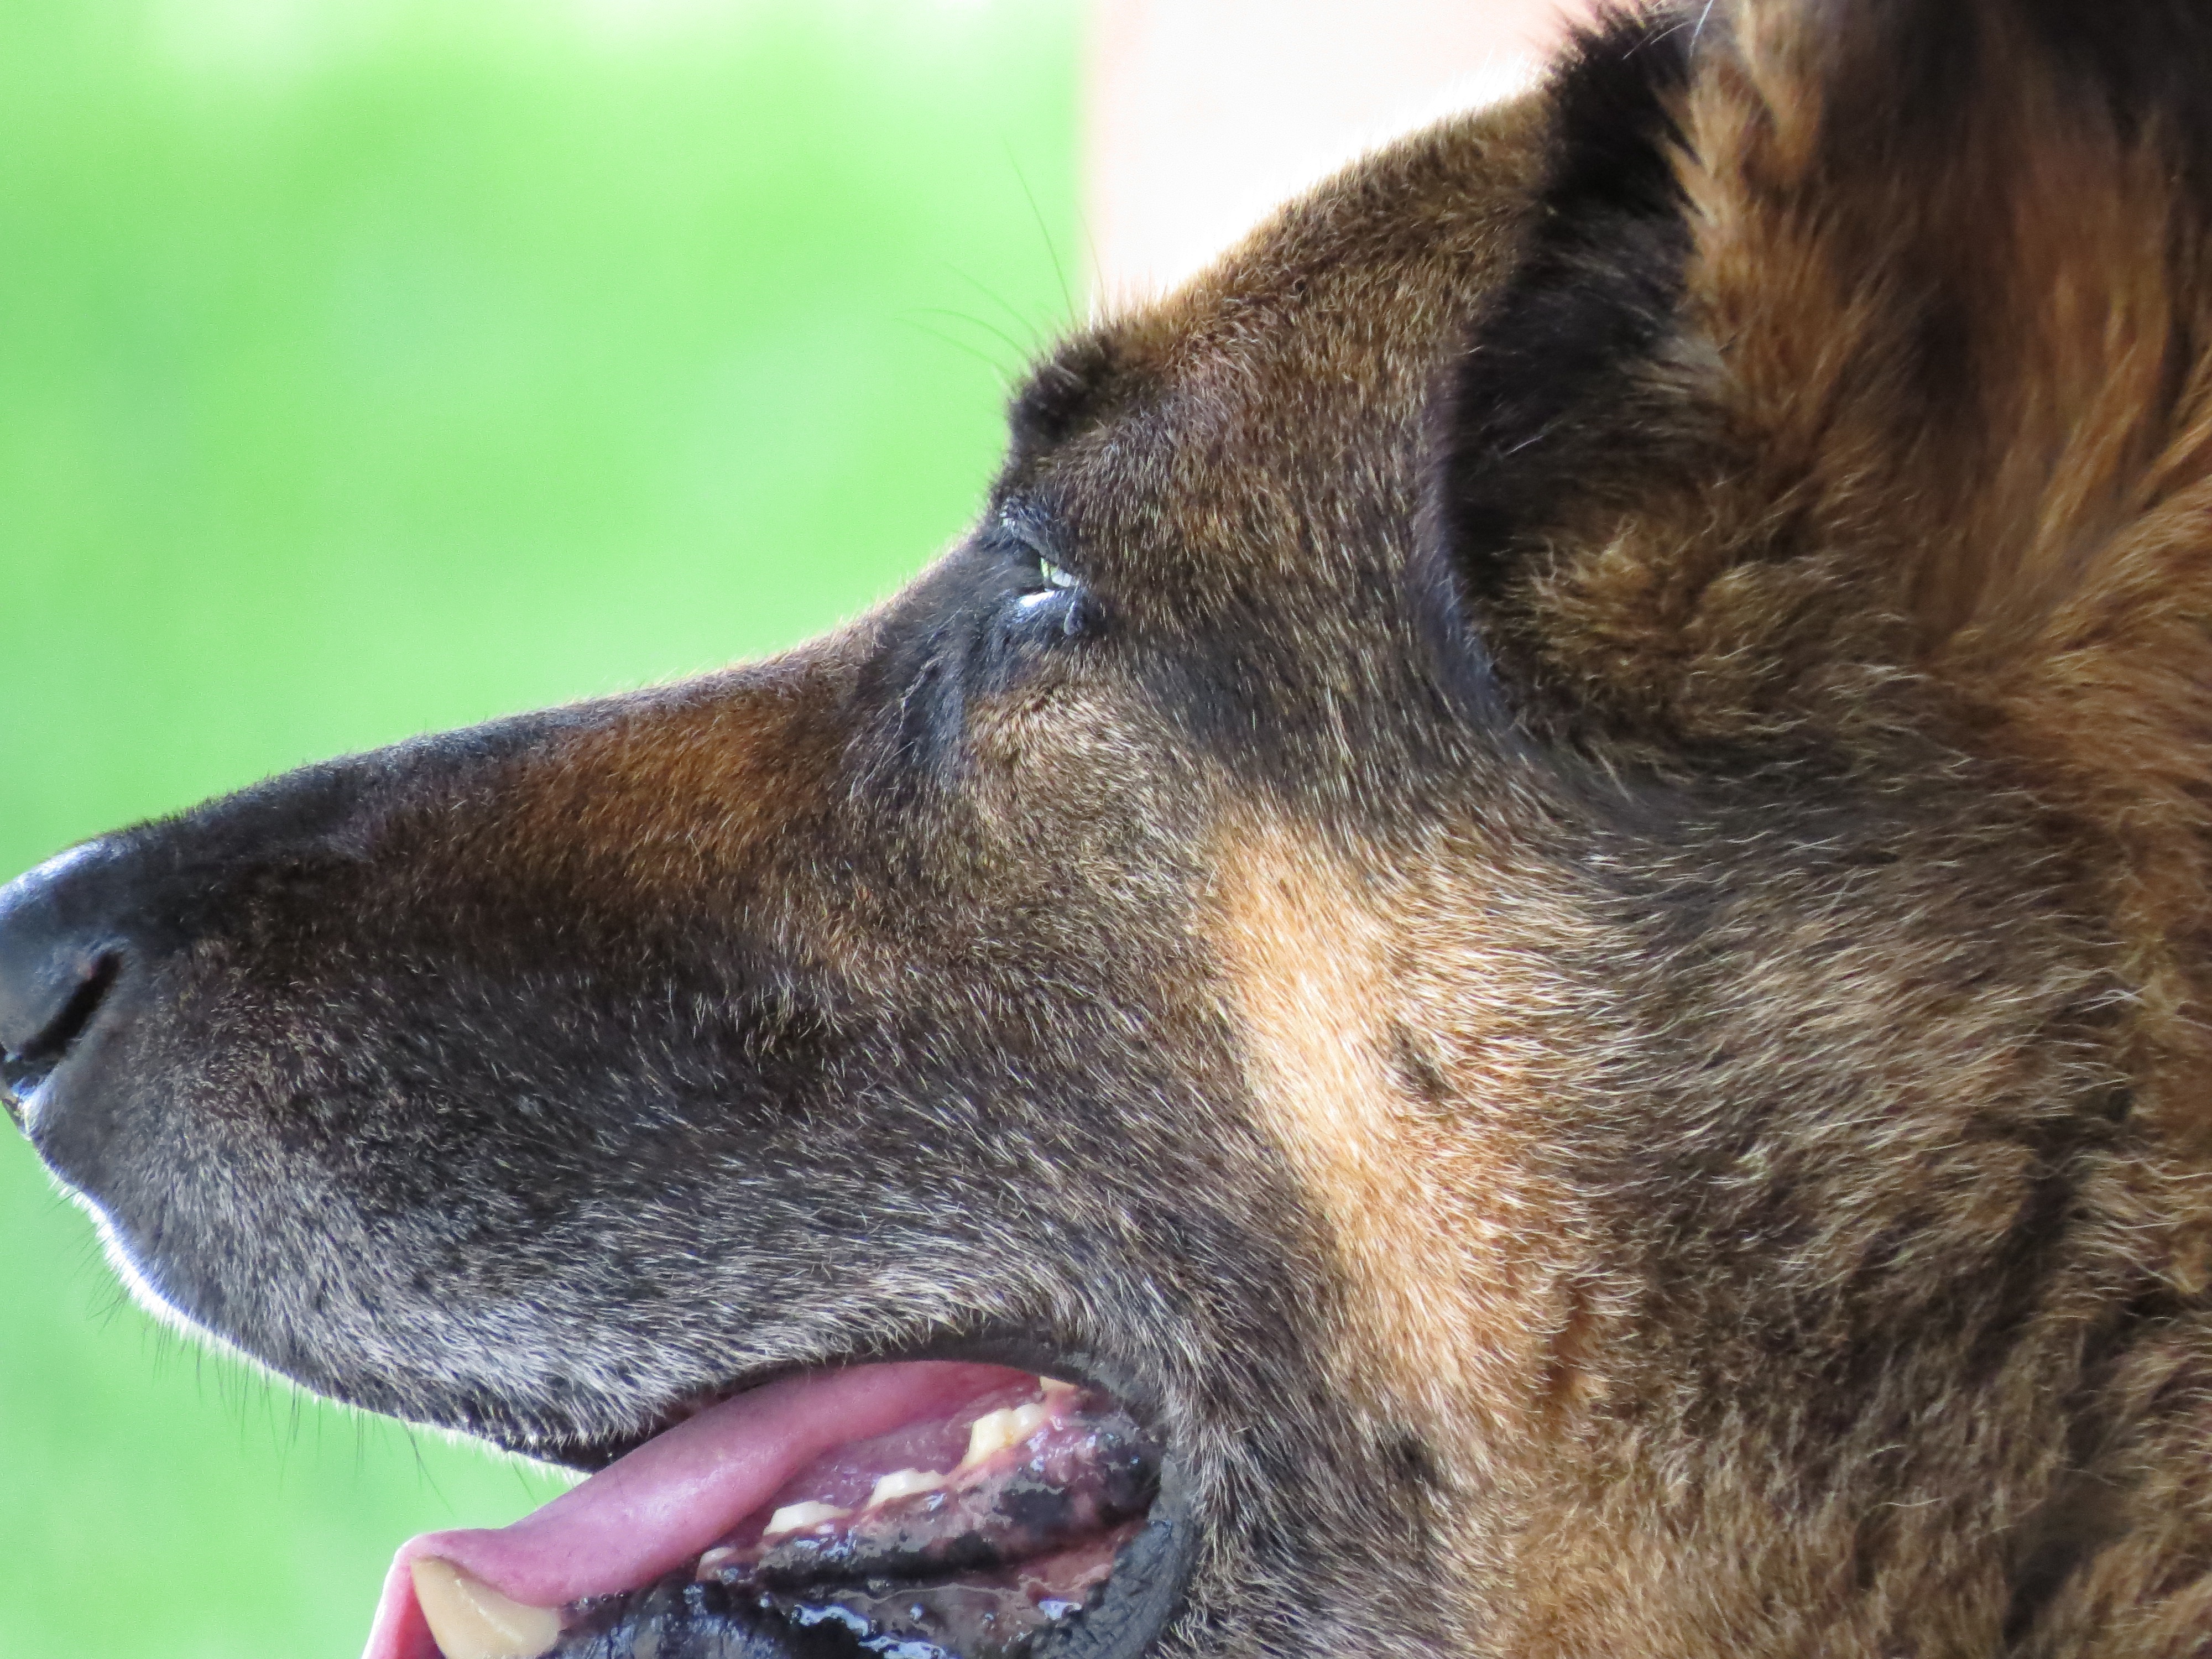
dog, mammal, nose, snout, vertebrate, dog breed, terrier, dog like mammal, dog breed group